Basilica Hilariana

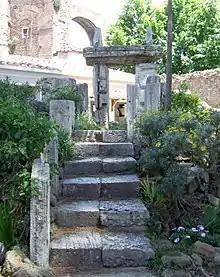
Villa Celimontana, Rome - remains of the Basilica Hilariana, erected by Manius Publicius Hilarus, detail of the staircase leading to the dolmen

The Basilica Hilariana was a sanctuary dedicated by the cult of Cybele on the Caelian Hill in Rome, Italy, in the name of a certain M. Poplicius Hilarus and identified by an inscription in . Its vestibule was discovered in 1889 during the construction of Rome's military hospital on the Caelian Hill, the Policlinico militare Celio, along with a mosaic floor and the inscription quoted above. However, its floor plan is unknown.